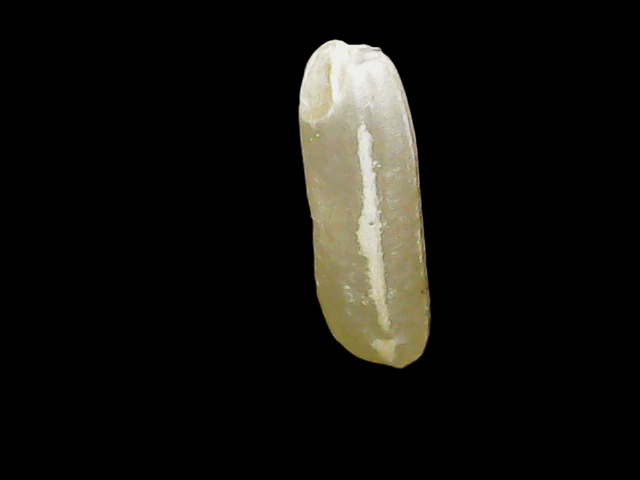
Rice variety: Binadhan19